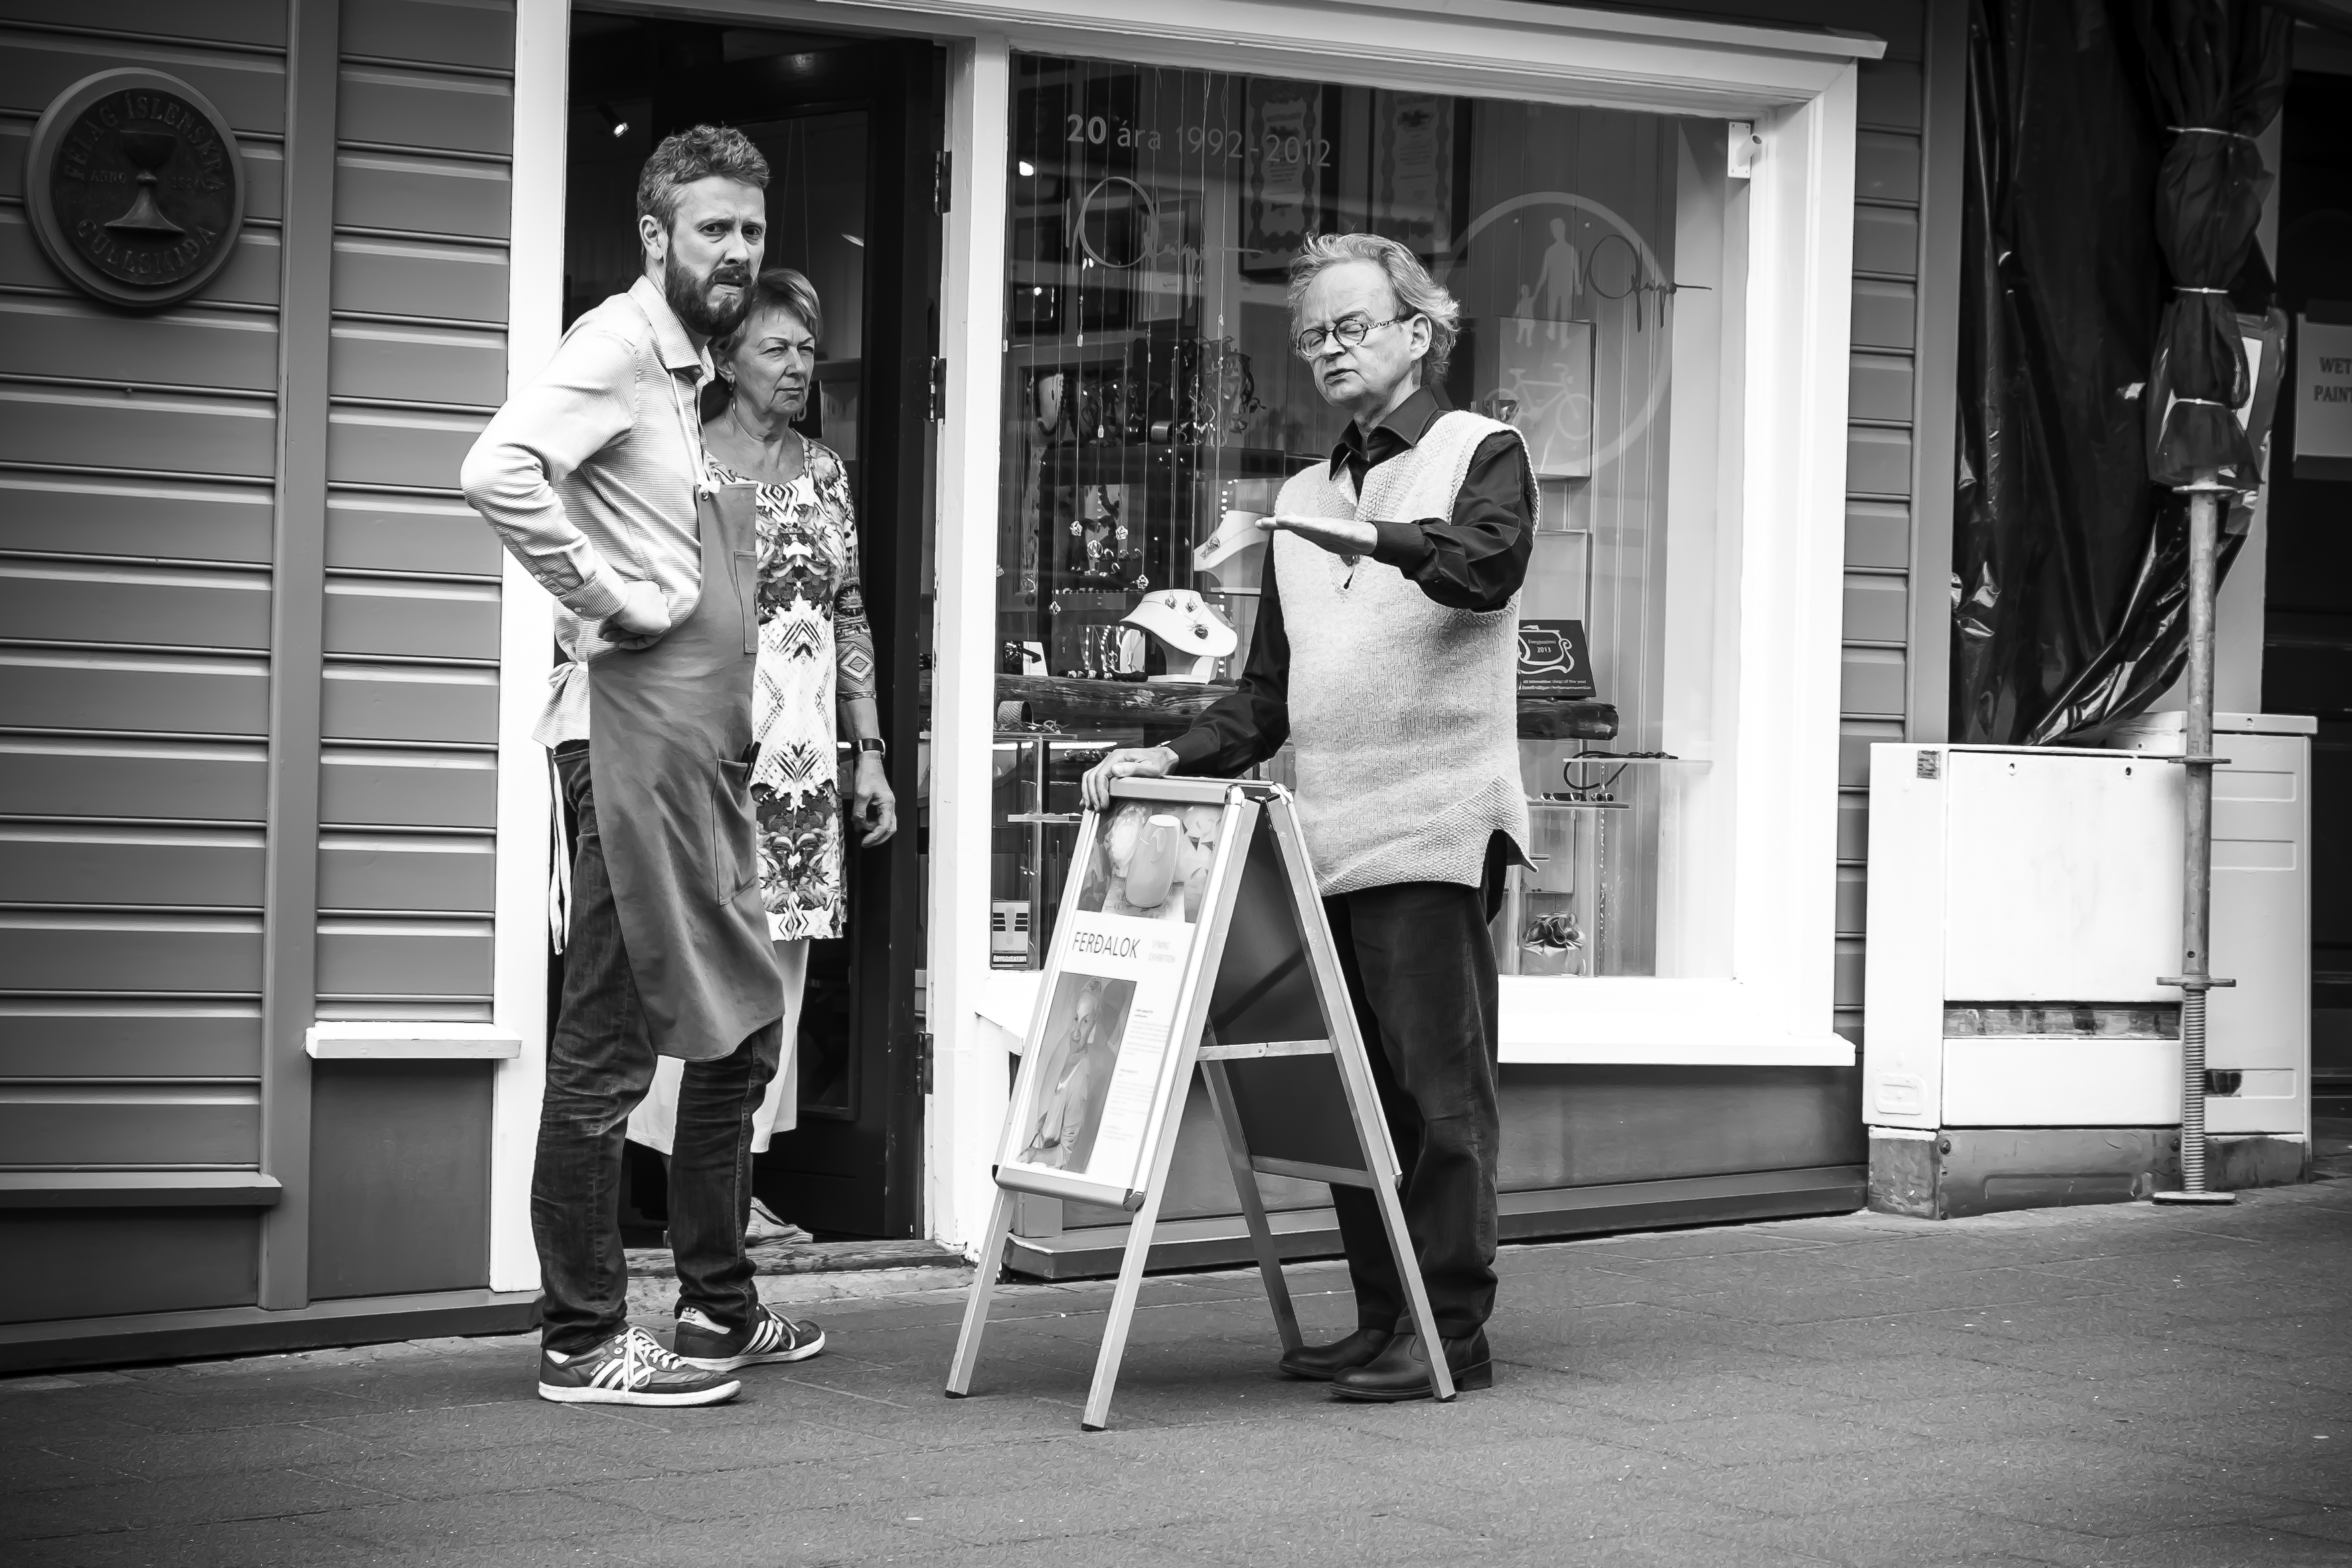
black and white, road, white, street, photography, urban, travel, fujifilm, spring, sitting, fashion, iceland, black, monochrome, bw, blackandwhite, blackwhite, is, dress, infrastructure, ngc, photograph, fuji, stphotographia, fujixt1, reykjavik, fujix, noireblanc, photo shoot, monochrome photography, film noir, human positions